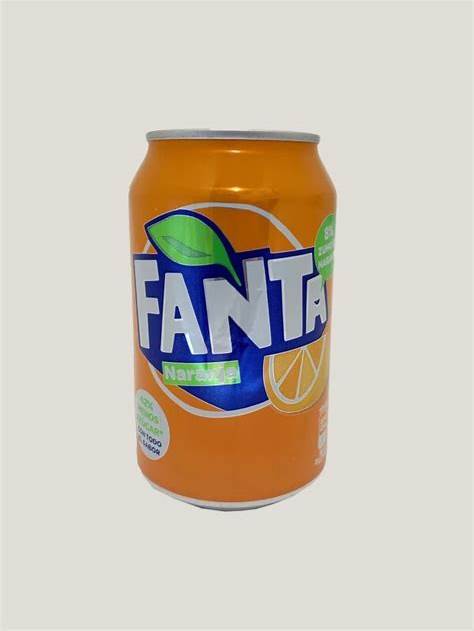
Waste category: metal